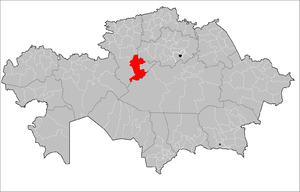
Le district de Amangeldi est un district de l'oblys de Kostanaï, situé au nord du Kazakhstan.